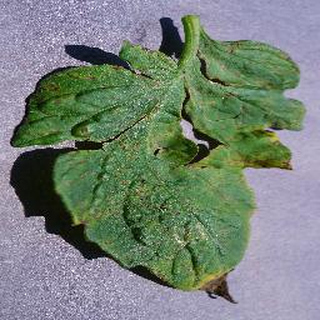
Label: tomato_septoria_leaf_spot